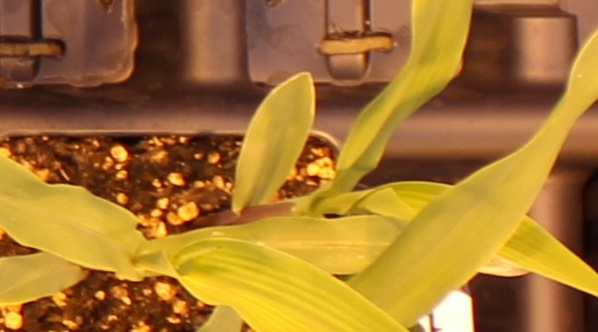
Label: Corn